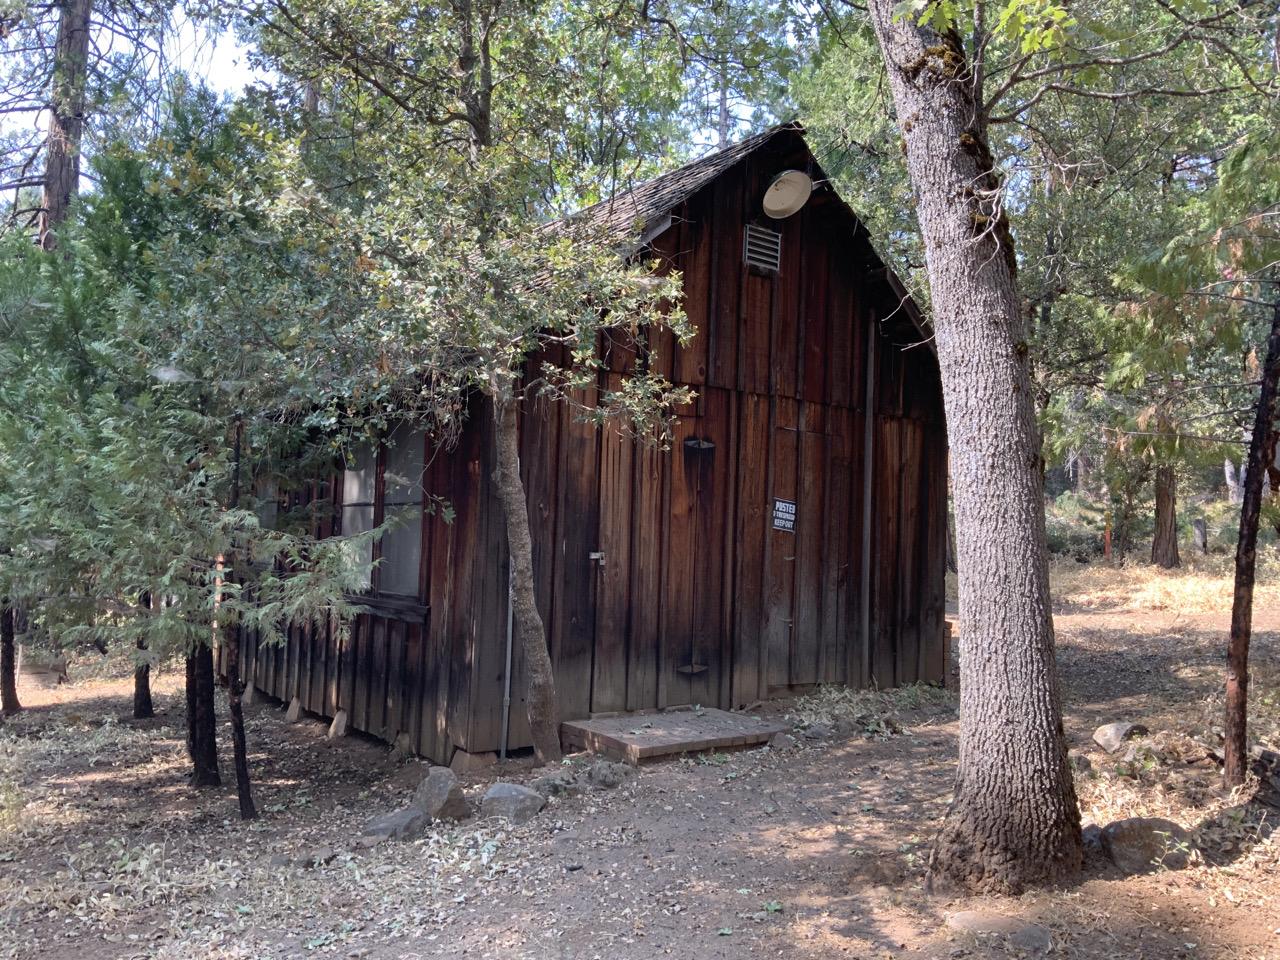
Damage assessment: no_damage